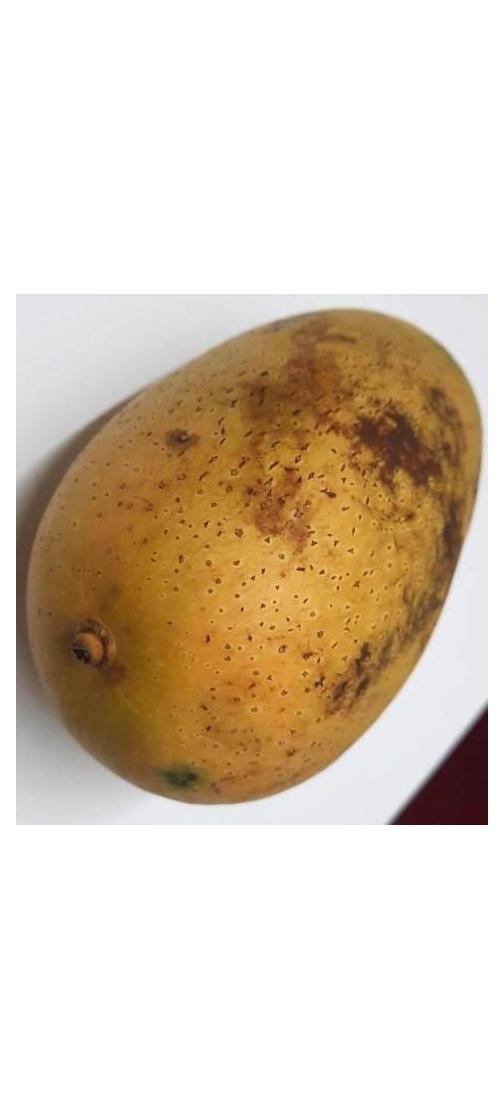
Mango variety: Ashshina Classic